General Electric YF120

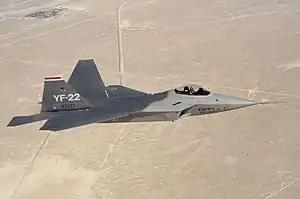
The YF120 on the YF-22, registration number N22YF, was equipped with thrust vectoring nozzles.

The engine for the YF-22 featured a two-dimensional thrust vectoring nozzle that could vector in the pitch direction. This capability gave the aircraft a serious advantage in pitch agility by greatly increasing the amount of nose pitching moment available to the aircraft. The pitching moment is traditionally generated by the horizontal stabilizer (and/or canard, if applicable), but with a thrust vectoring nozzle that moment can be augmented by the thrust of the engine. During high AoA demonstrations, the YF120-powered YF-22 flew at trimmed AoA of 60 degrees at 82 knots. At this attitude the aircraft was able to demonstrate controllability. Later analysis revealed that the aircraft could have maintained controlled, trimmed flight up to 70 degrees AoA. The wedge shapes of the nozzle flaps also reduce the infrared signature by flattening the exhaust plume and mixing it with shed vortices for cooling.